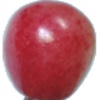
Label: Cherry Rainier 1